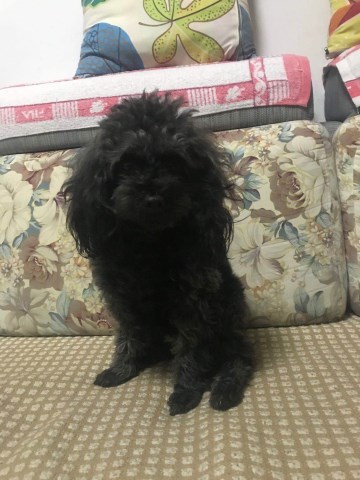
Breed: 7449-n000128-teddy